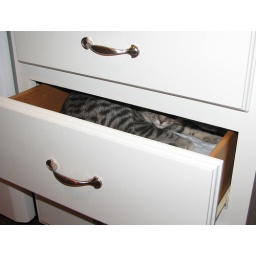
Someone is curled up in the towel drawer